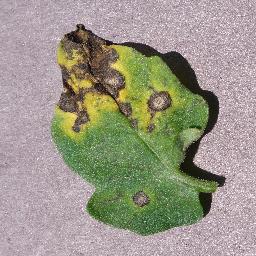
Label: Tomato___Septoria_leaf_spot